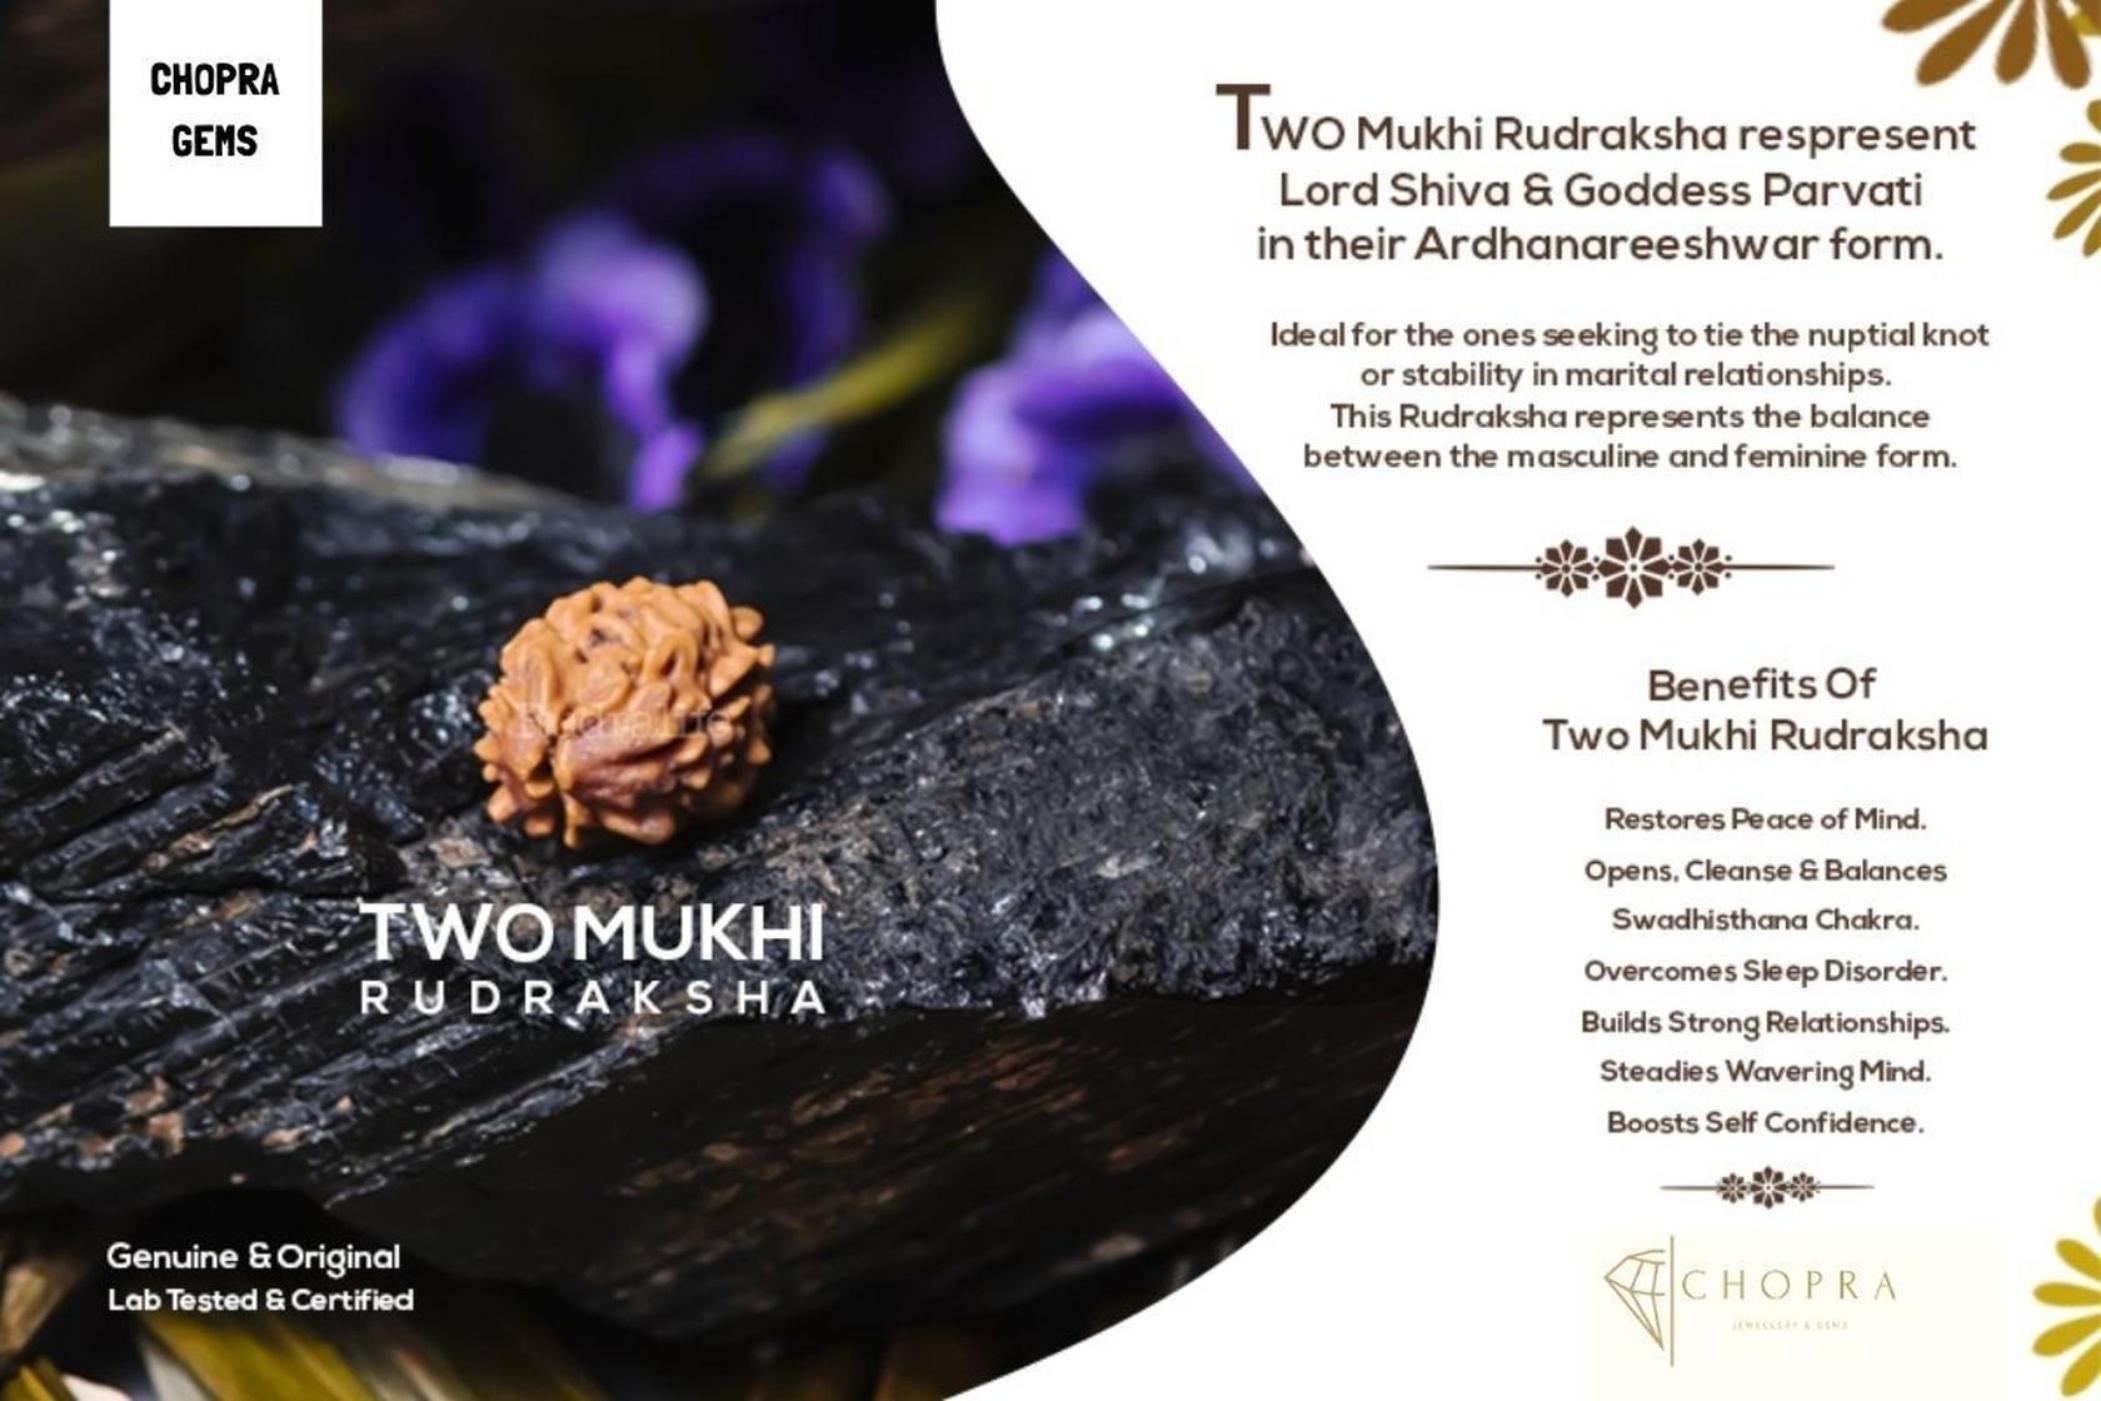
Chopra Gems Wood Original Two Mukhi Rudraksha Pendant Brown (Men and Women)
Type: Necklaces & Pendants
Brand: Chopra Gems & Jewellery
Price: Rs. 499
Chopra Gems
Features: Original two mukhi rudraksha pendant,Color - brown,Collection - ethnic
Included: Original Two Mukhi Rudraksha Pendant